Nenad Kljaić

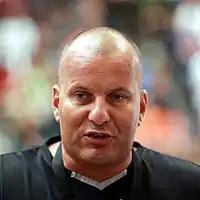
Kljaić in 2010

Kljaić won two European Champions Cups as a player with RK Zagreb in 1992 and 1993. He also won the EHF Challenge Cup in 2000 with TV Grosswallstadt.